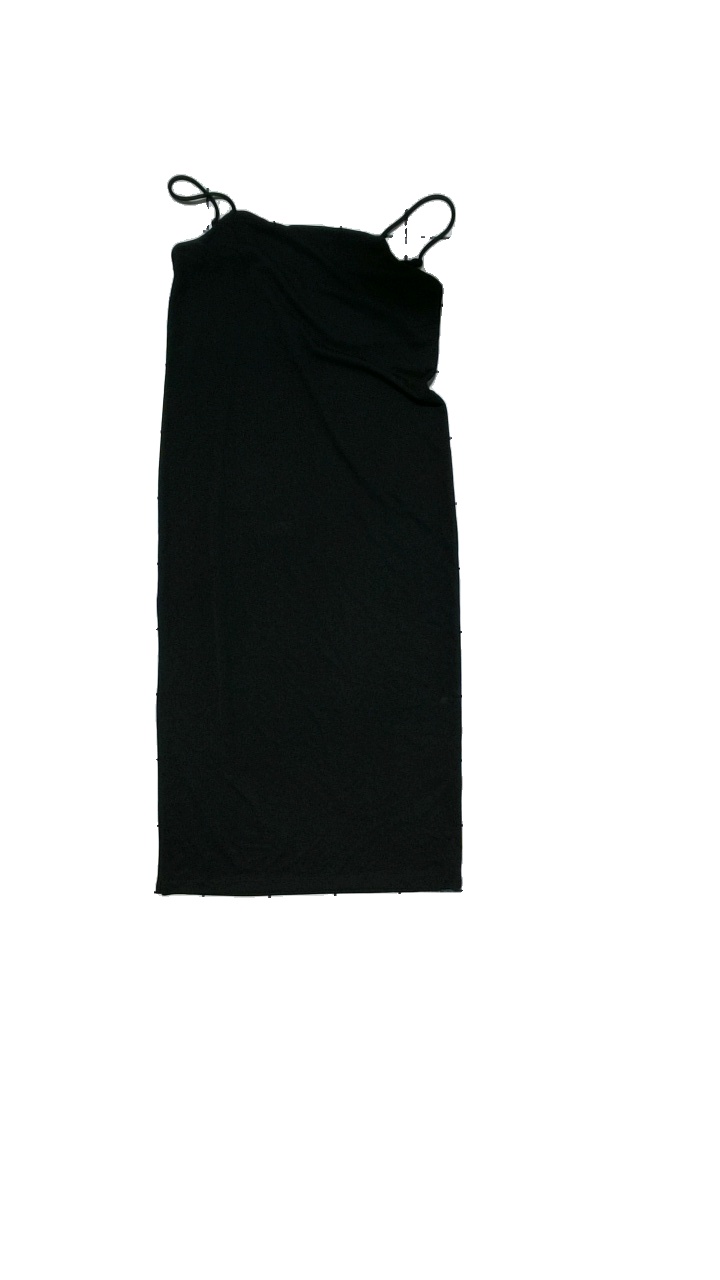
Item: Dress (Ladies)
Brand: H&m
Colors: Black
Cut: Regular
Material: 100% polyester
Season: All
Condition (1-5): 4
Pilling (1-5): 4
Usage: Reuse
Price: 50-100